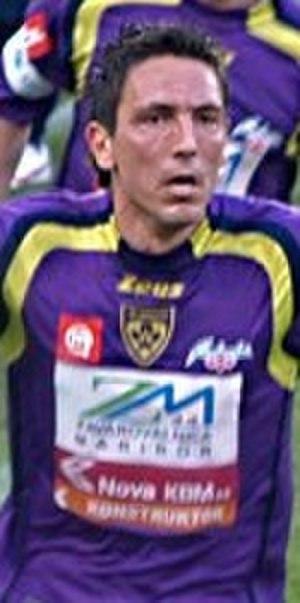
Zoran Pavlovič est un footballeur international slovène né le 27 juin 1976 à Tuzla en Yougoslavie. Il évoluait au poste de Milieu de terrain.